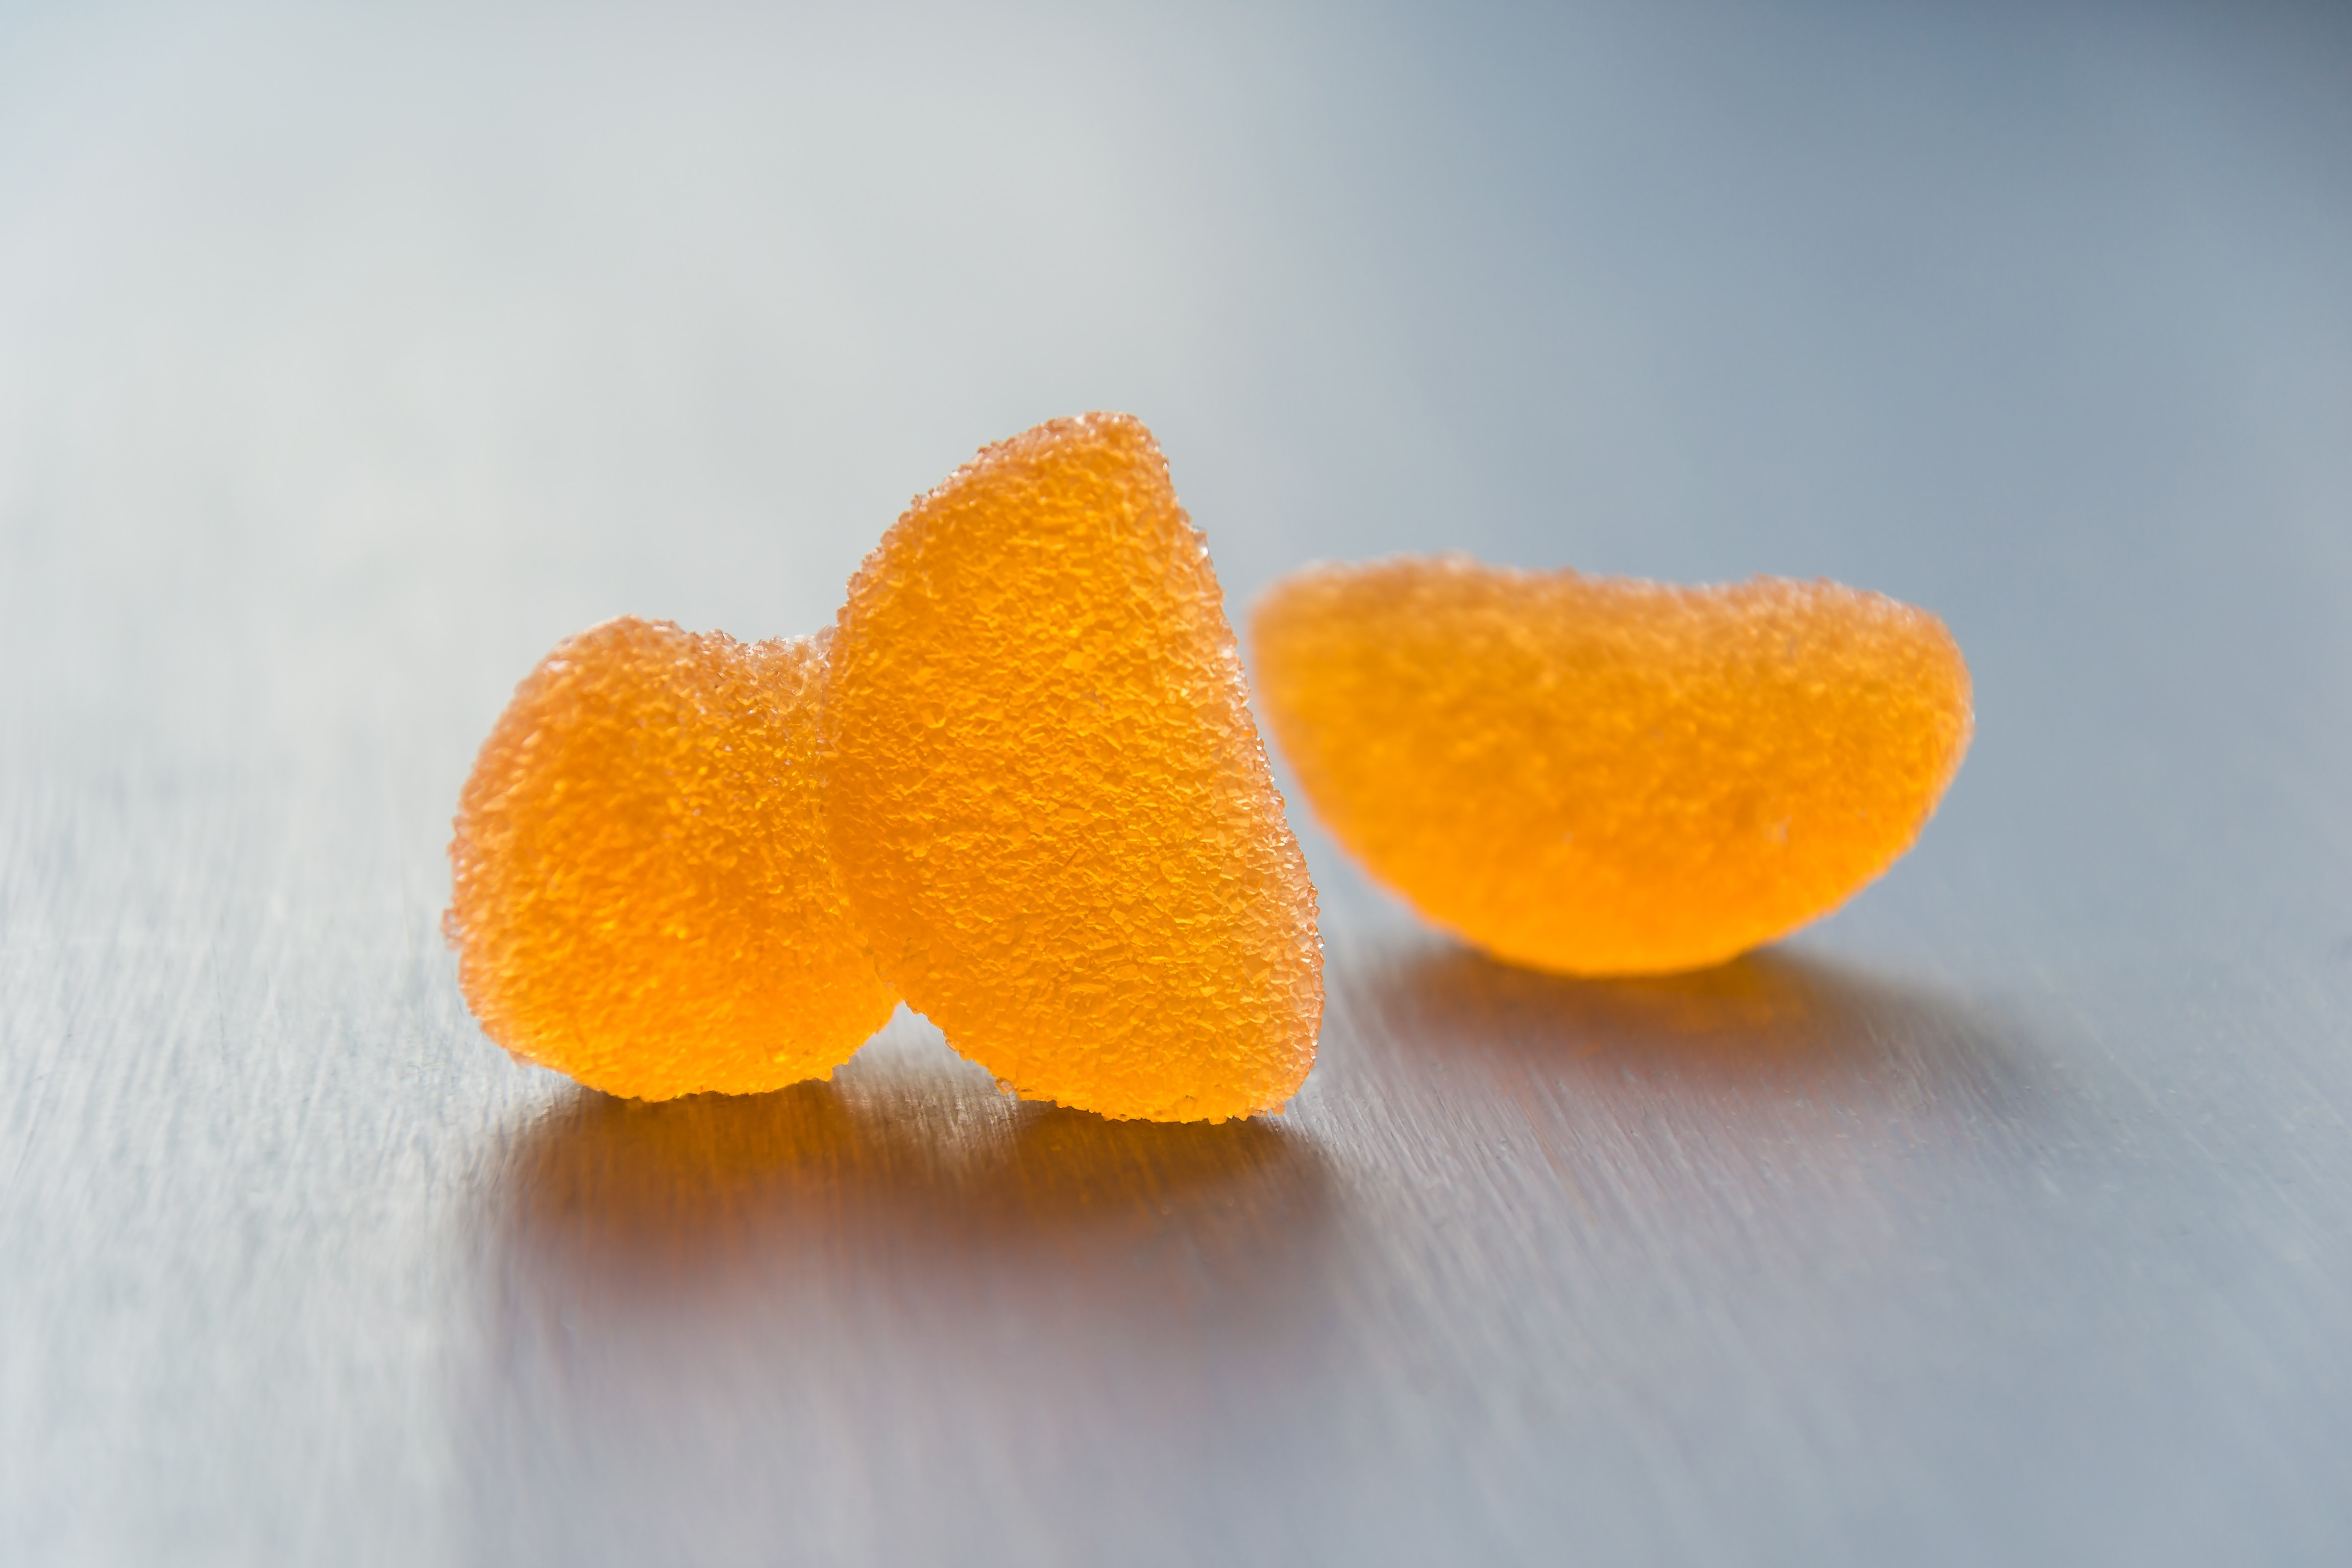
orange, yellow, gumdrop, food, gummi candy, candy, confectionery, heart, wine gum